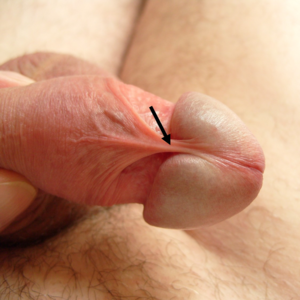
Frein du prépuce du pénis